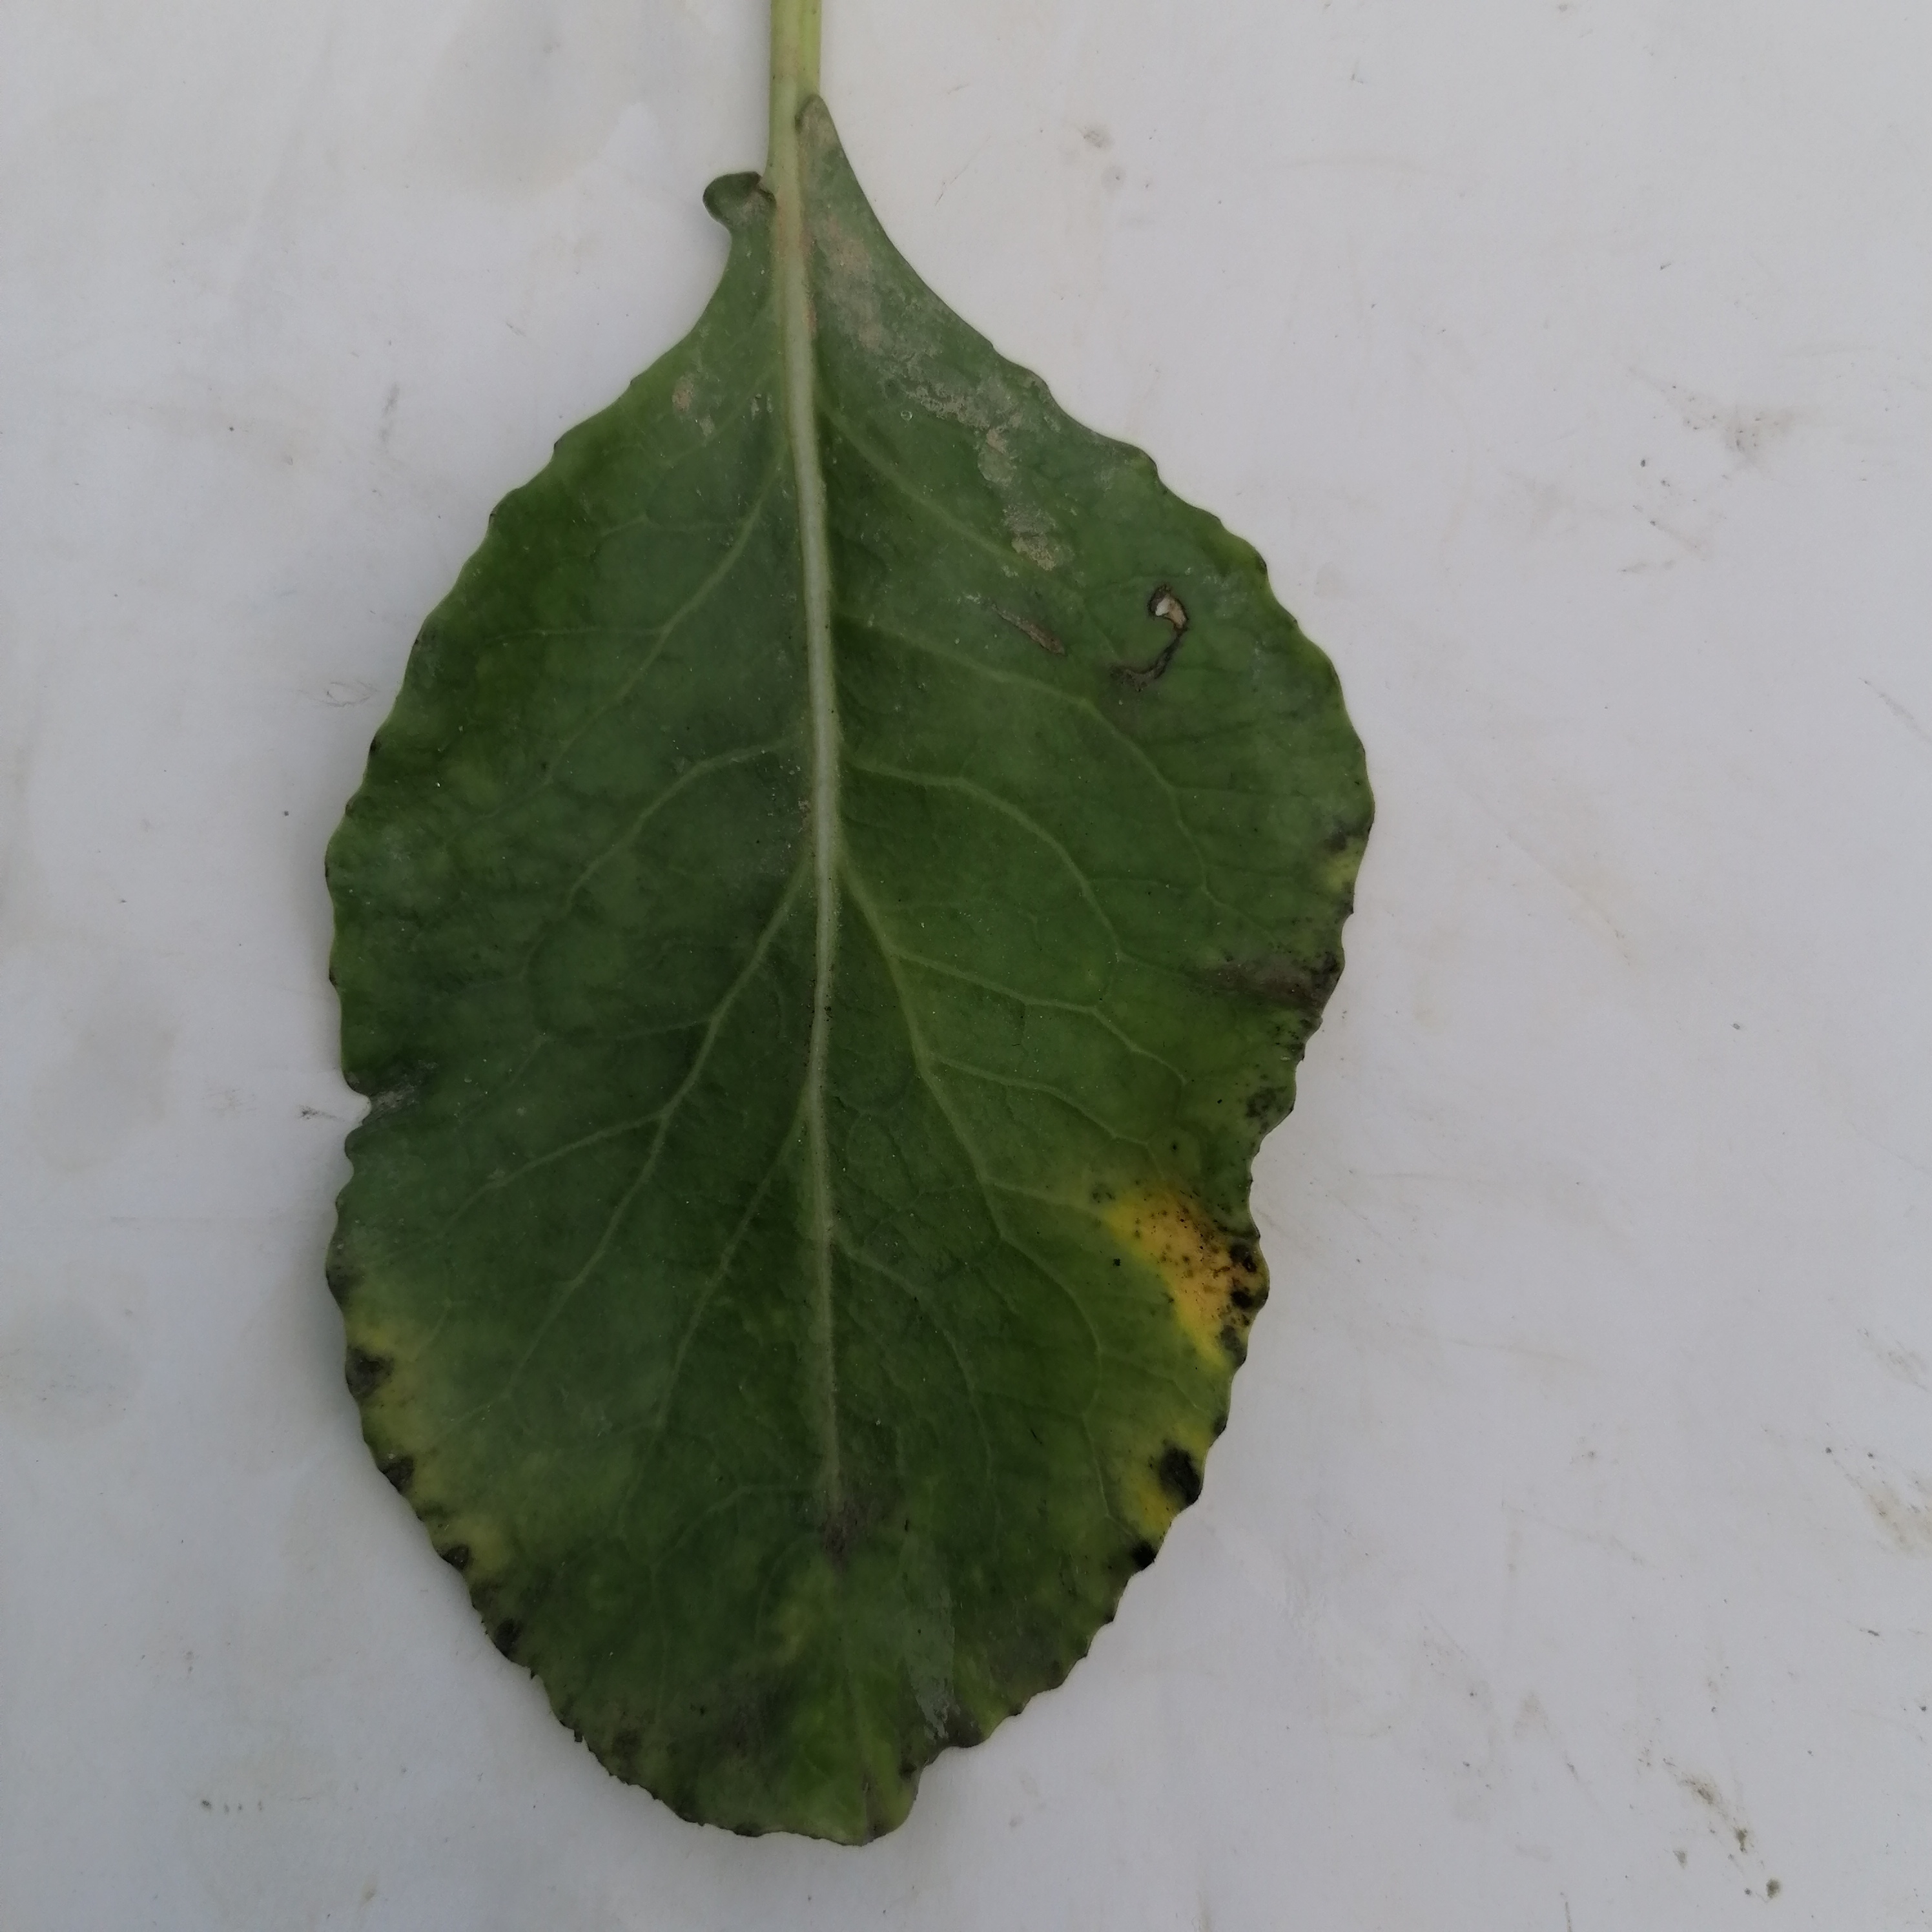
Label: Black Rot